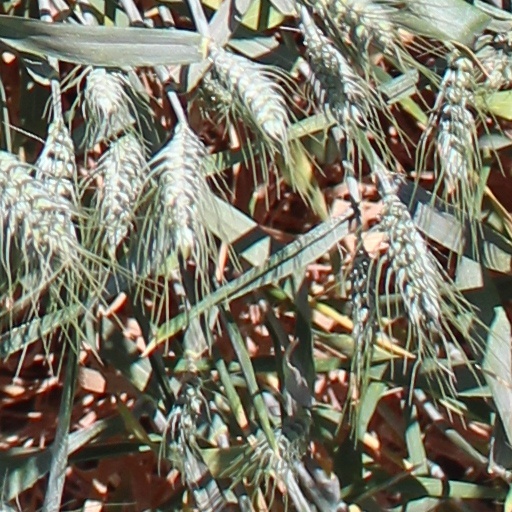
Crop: wheat